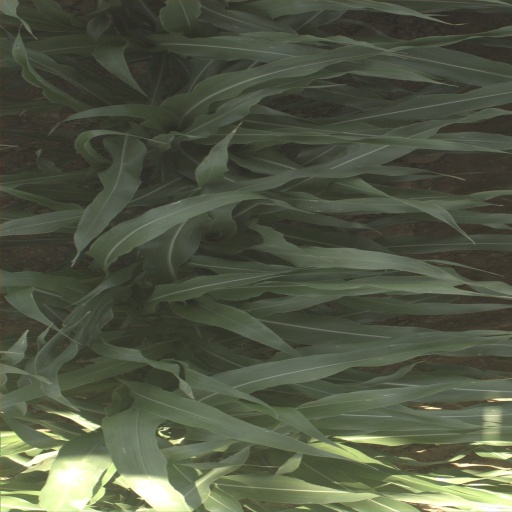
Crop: sorghum